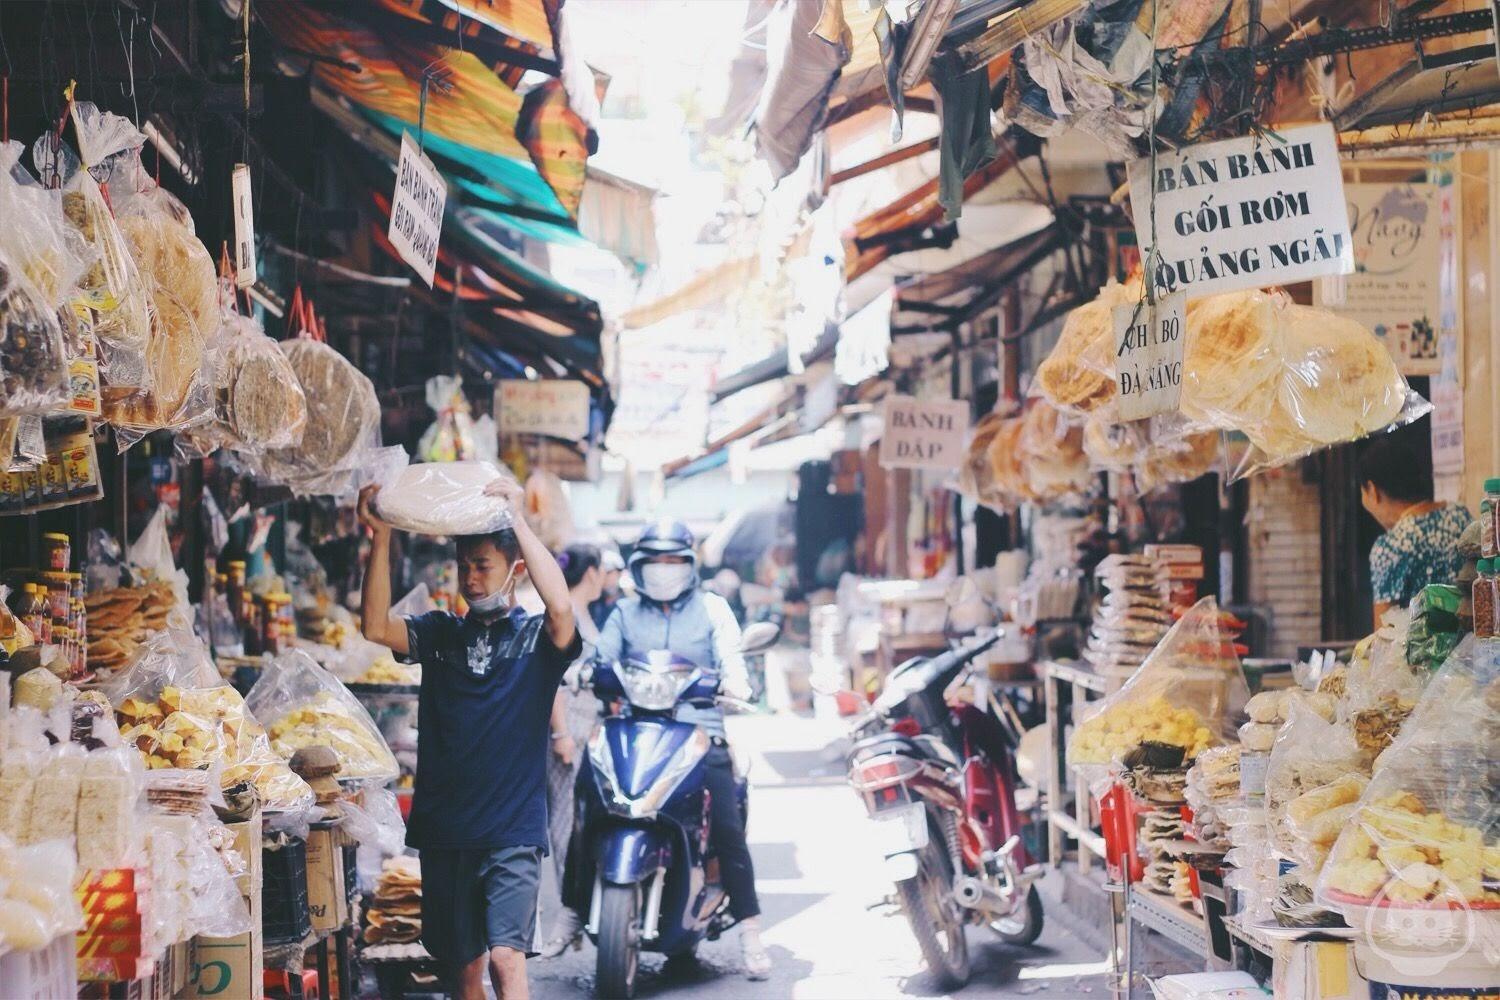
có một người đang điều khiển xe máy ở trên lối đi